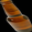
Label: bottle